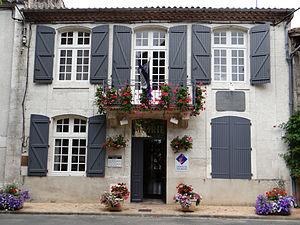
Granges-sur-Lot - Mairie
Granges-sur-Lot est une commune du Sud-Ouest de la France, située dans le département de Lot-et-Garonne.